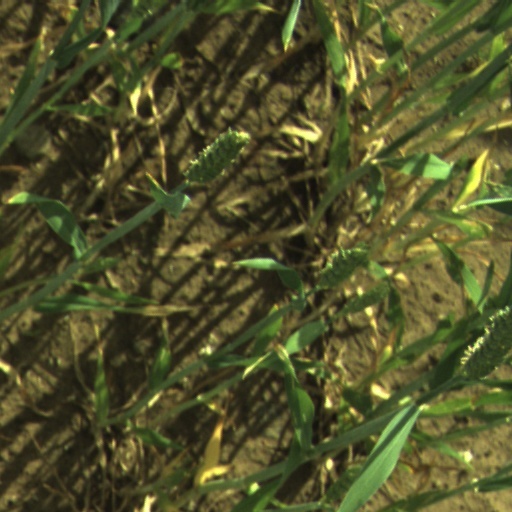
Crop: wheat